Alghero Cathedral

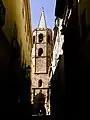
Alghero Cathedral Catalan Gothic

The cathedral is the burial site of the Italian-born Duke of Montferrat (1762-1799) and his brother Count of Asti (1766-1802) who died on the island having caught malaria. The marble mausoleum was sculpted by Felice Festa in the early 19th century.